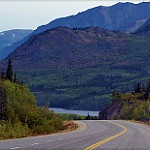
Label: mountain